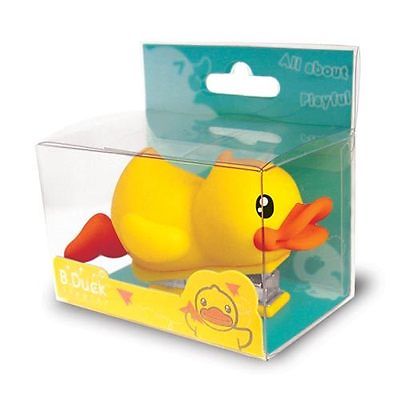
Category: stapler